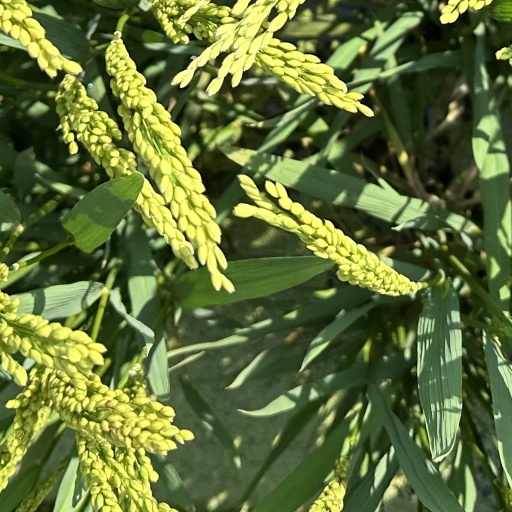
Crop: rice